Brian Horrocks

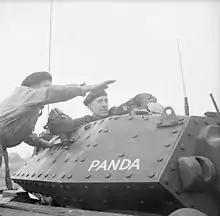
Major General Brian Horrocks, then General Officer Commanding (GOC) 9th Armoured Division, in his Covenanter command tank during an exercise, 18 July 1942

At the outbreak of the Second World War, Horrocks was working as an instructor at the Staff College, Camberley, where he had taught since 1938. After helping organise a new, shorter, officer-training course, in December 1939 he was promoted to substantive lieutenant colonel. The following May, he was despatched to France to command the 2nd Battalion, Middlesex Regiment, a machine-gun battalion directly subordinate to the 3rd Division headquarters of Major-General Bernard Montgomery. British doctrine at the time retained heavy machine guns under the direct command of a corps or division, rather than as an organic part of subordinate formations. He joined the battalion during its retreat to Dunkirk, and after only 17 days had impressed his superiors sufficiently to be given the temporary rank of brigadier, and the command of 11th Brigade. The brigade's previous commander, Kenneth Anderson, had been promoted to General Officer Commanding (GOC) 3rd Division during the evacuation, when Lieutenant-General Alan Brooke, commander of II Corps, was recalled to the United Kingdom and Montgomery took over the corps.